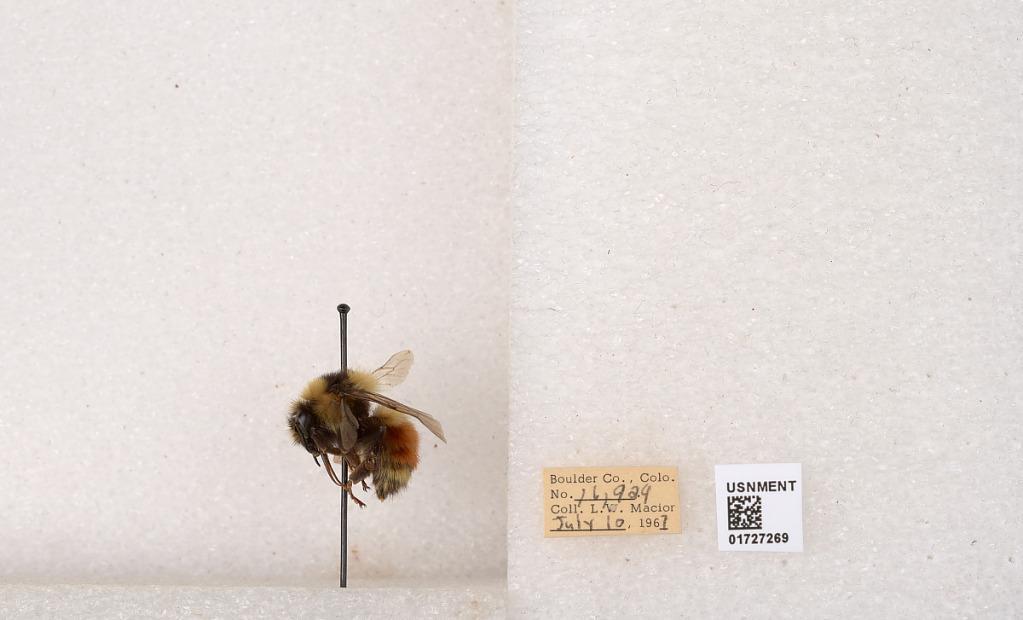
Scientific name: Bombus (Pyrobombus) sylvicola Kirby
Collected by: L. Macior
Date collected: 1967-7-10
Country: United States
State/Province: Colorado
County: Boulder
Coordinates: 40.0163, -105.294